Bates County Courthouse

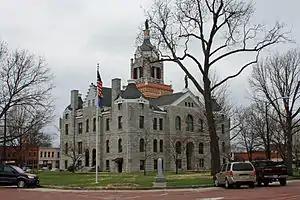
Bates County Courthouse, March 2009

Bates County Courthouse is a historic courthouse located in Butler, Bates County, Missouri. It was built in 1902 and is a 2 1/2-story, Richardsonian Romanesque style Carthage limestone building over a raised basement. The building measures 84 feet by 104 feet. It features a central tower and four corner pavilions, all with ogee roofs. Also on the property is a contributing Doughboy statue, erected in 1927.